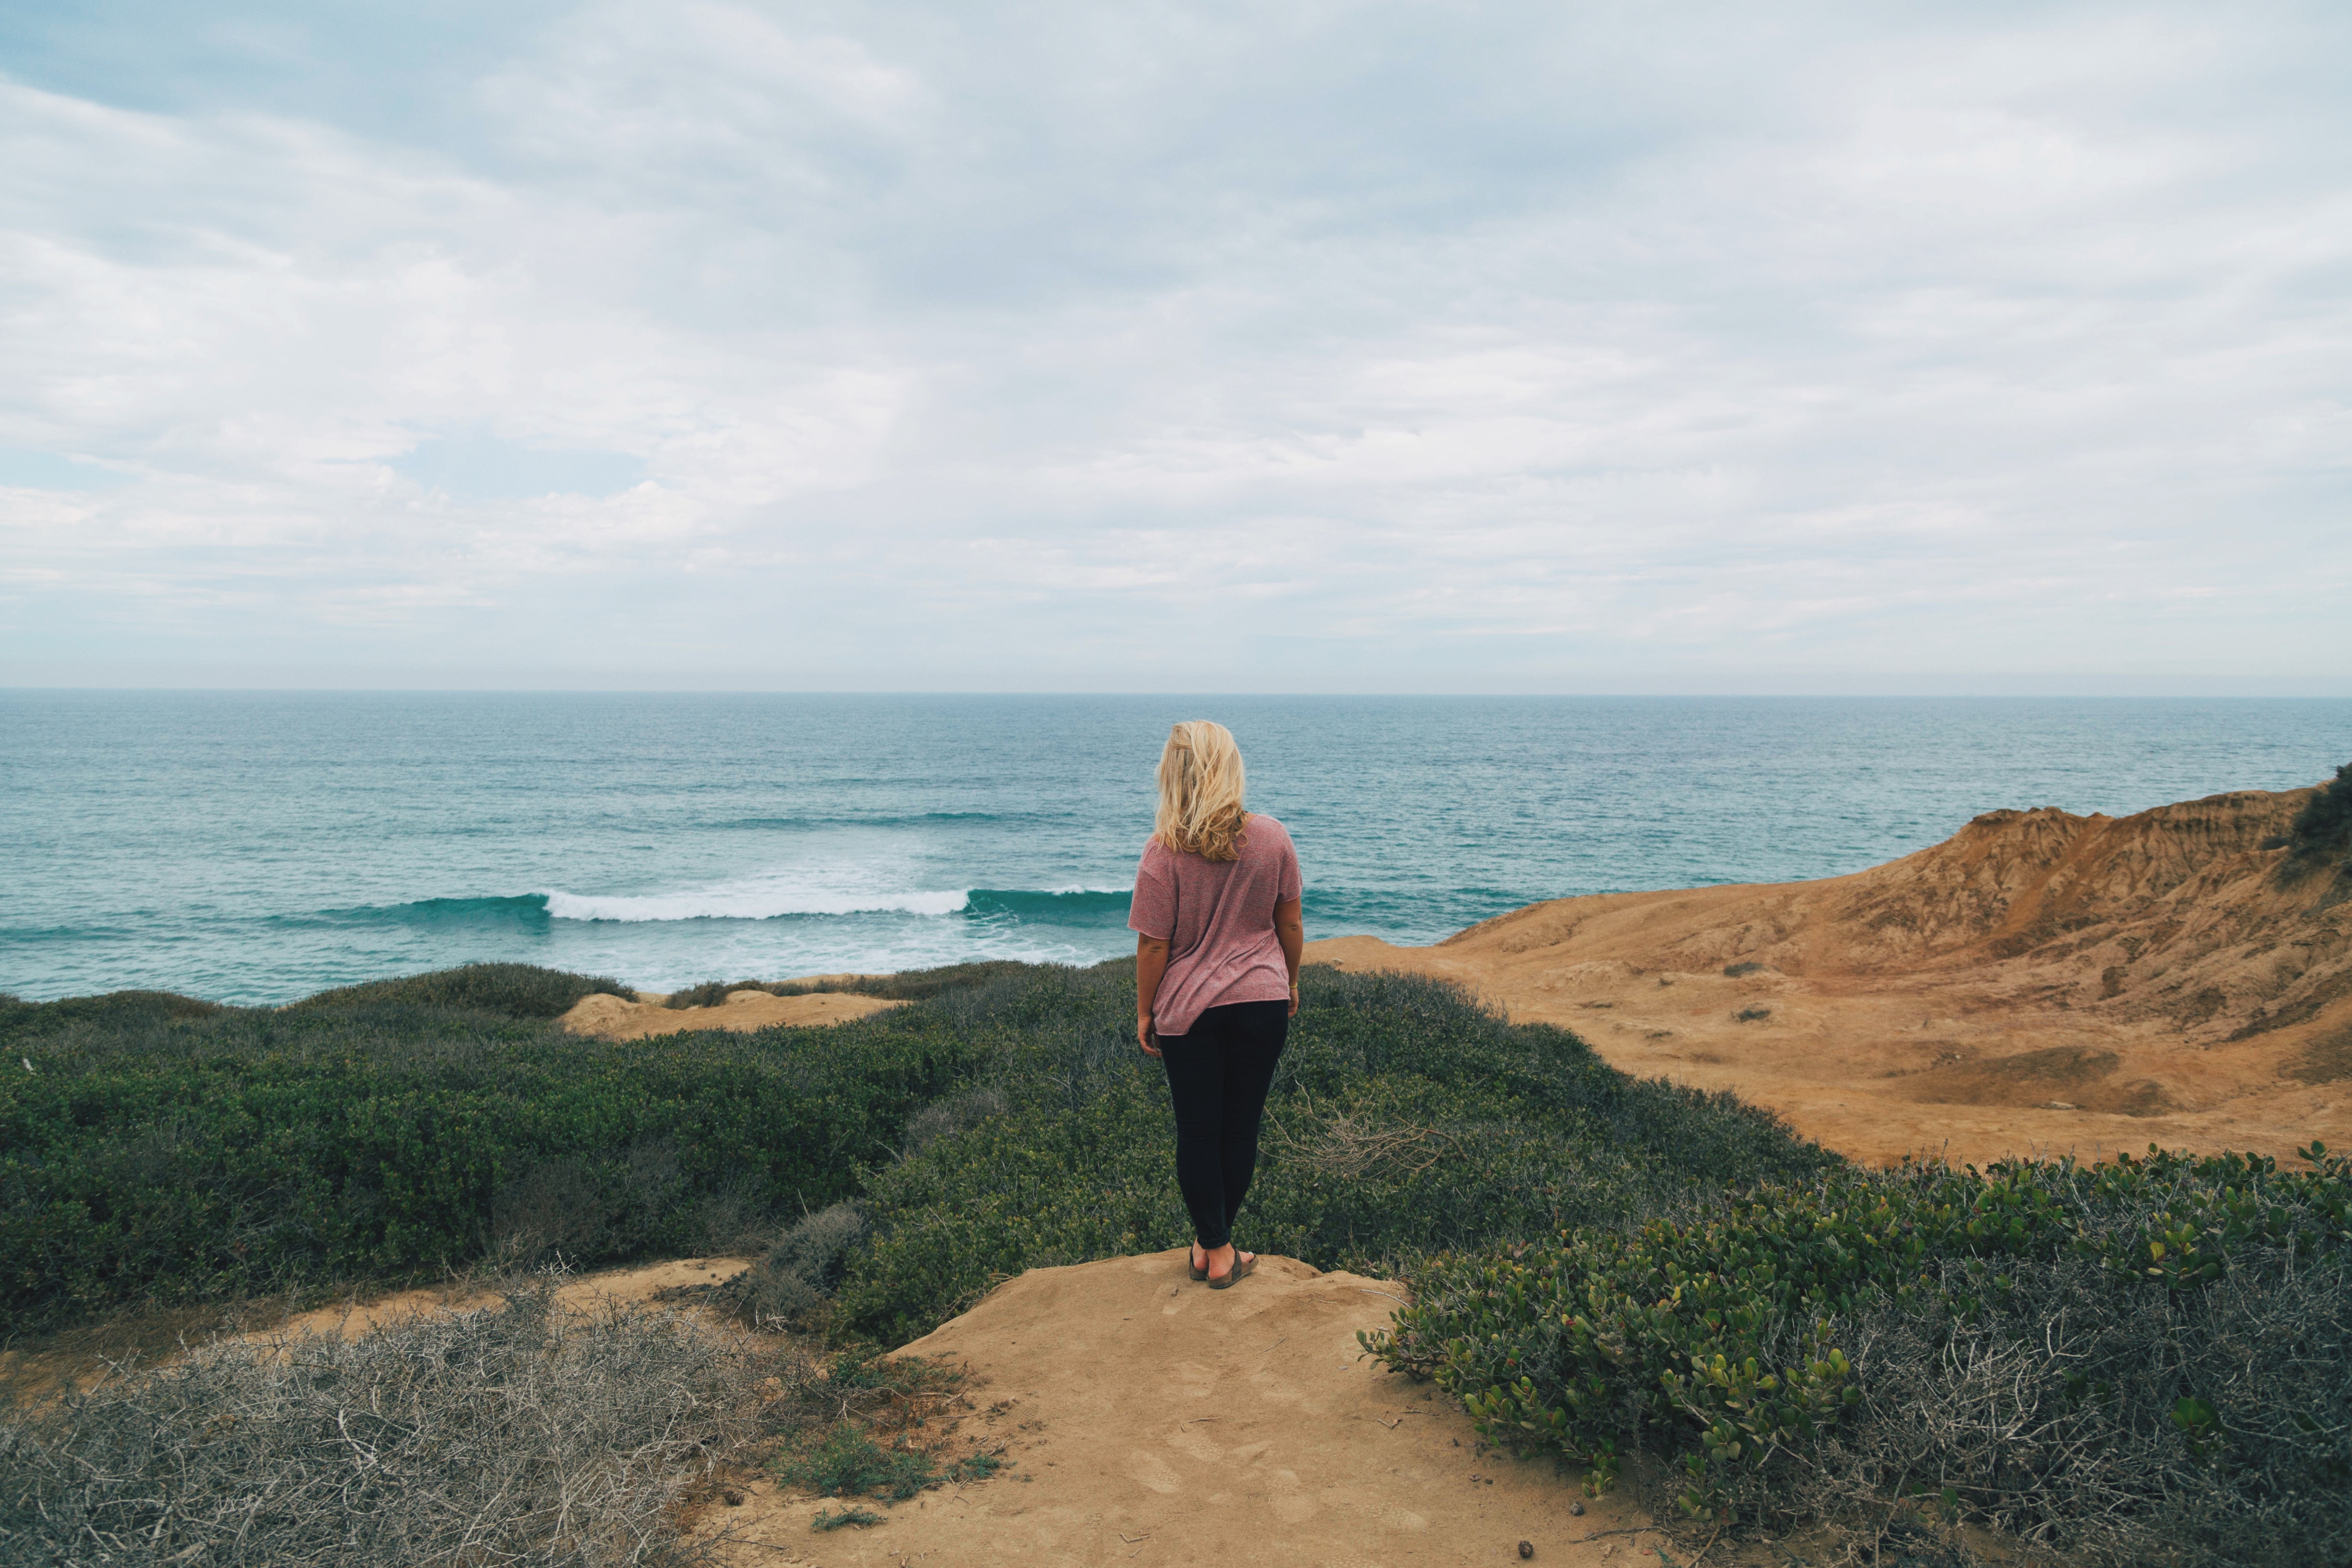
beach, landscape, sea, coast, sand, rock, ocean, horizon, person, sky, girl, shore, wave, summer, vacation, travel, recreation, cliff, surf, model, seascape, bay, island, leisure, seashore, terrain, blonde, material, shirt, plants, body of water, outdoors, clouds, relaxation, daylight, leggings, cape, slippers, back view